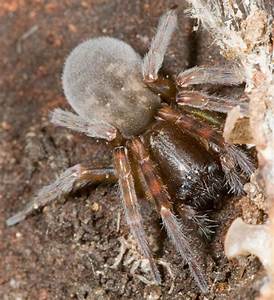
Label: ragno